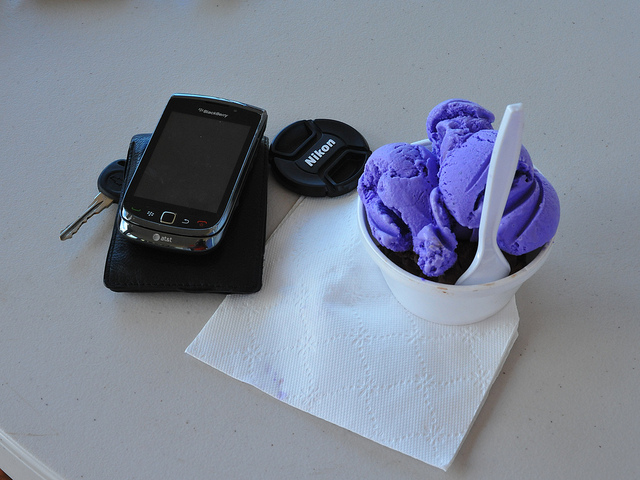
user: Given an image and a question. Answer the question in a short answer. Question: What fruit flavored ice cream can this be? Short Answer:
assistant: blueberry